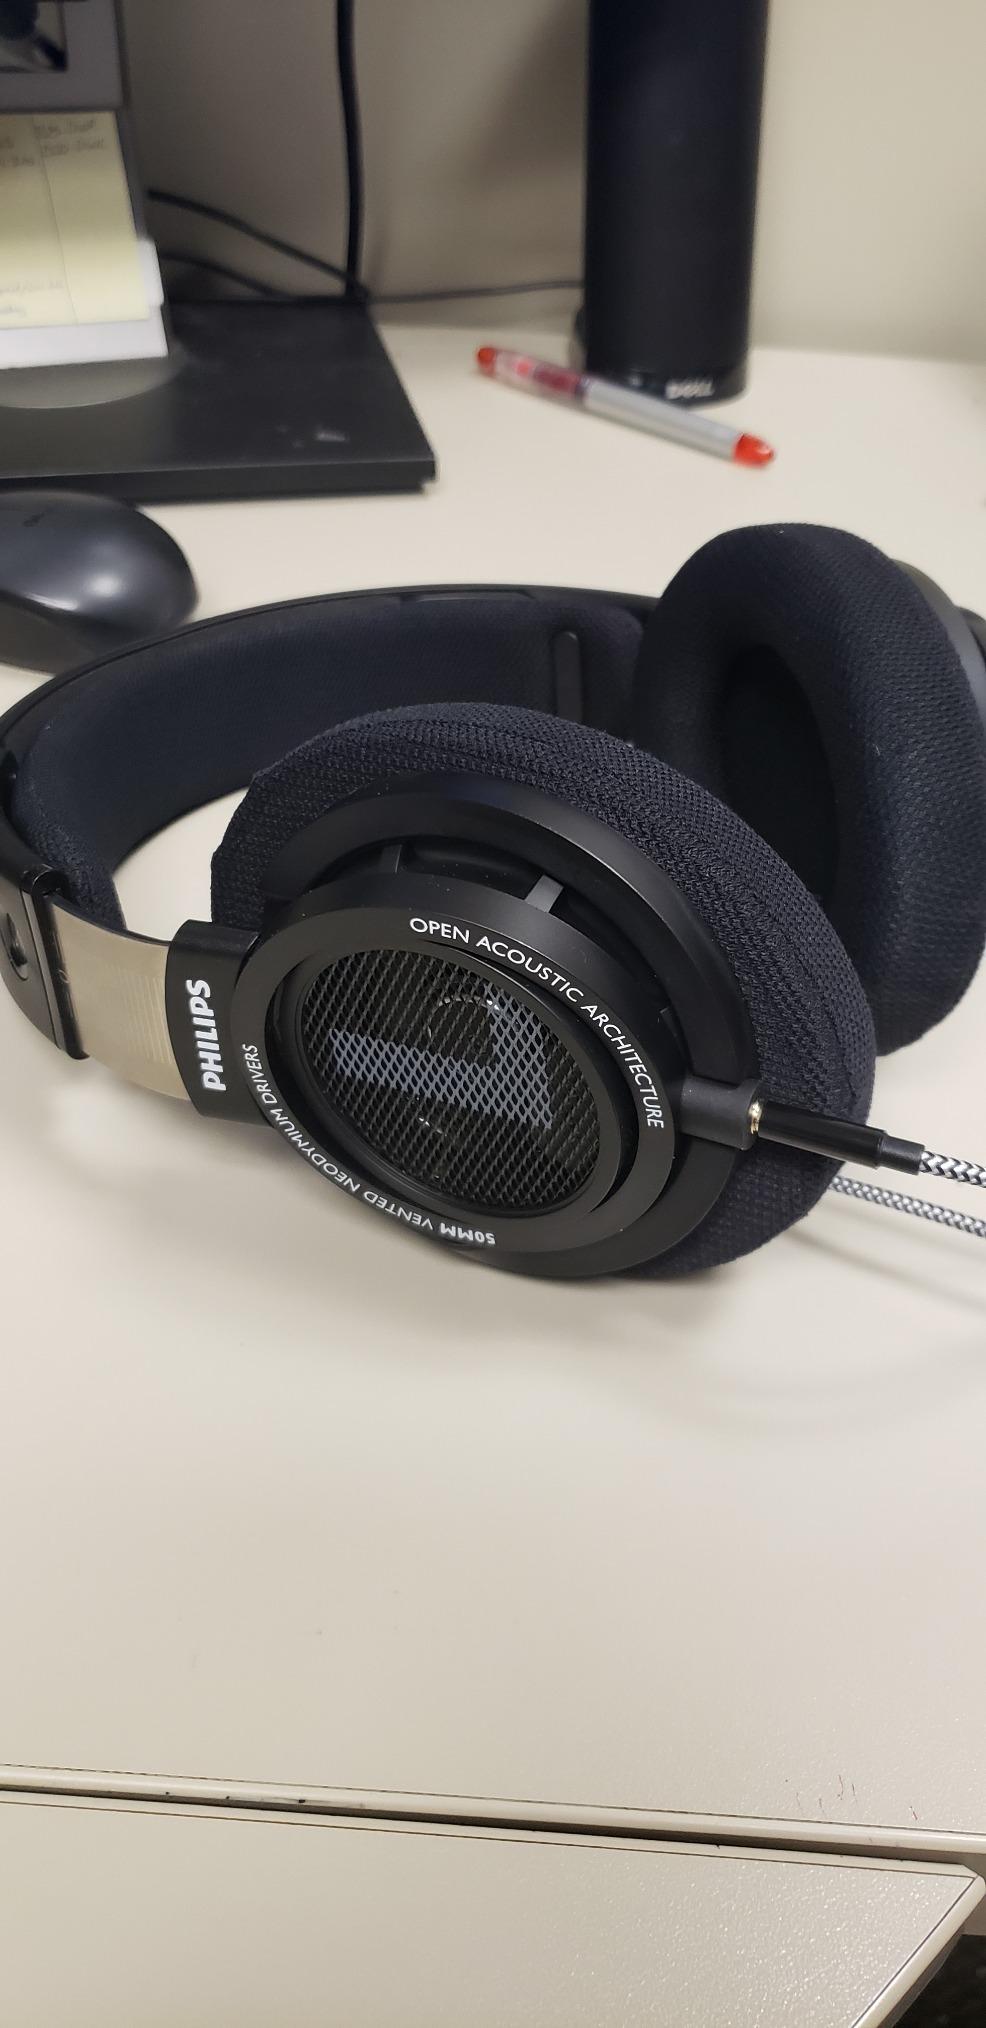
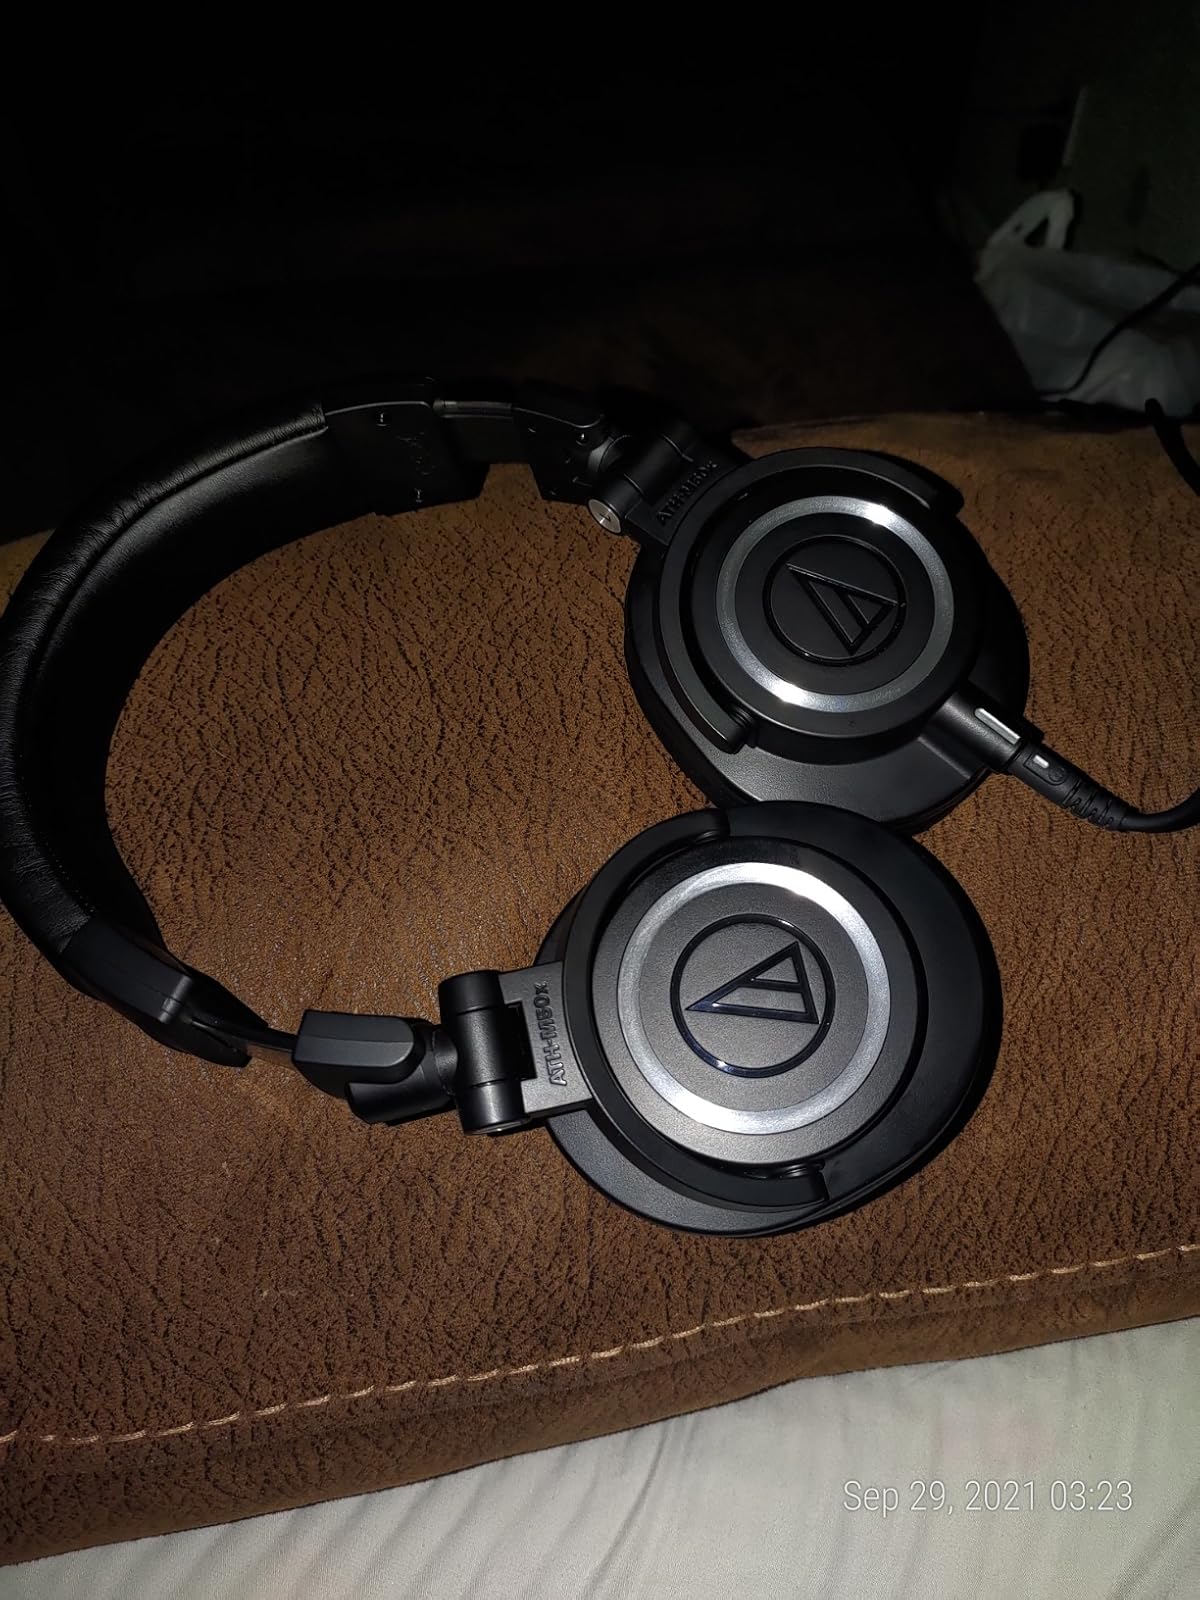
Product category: headphones
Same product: no